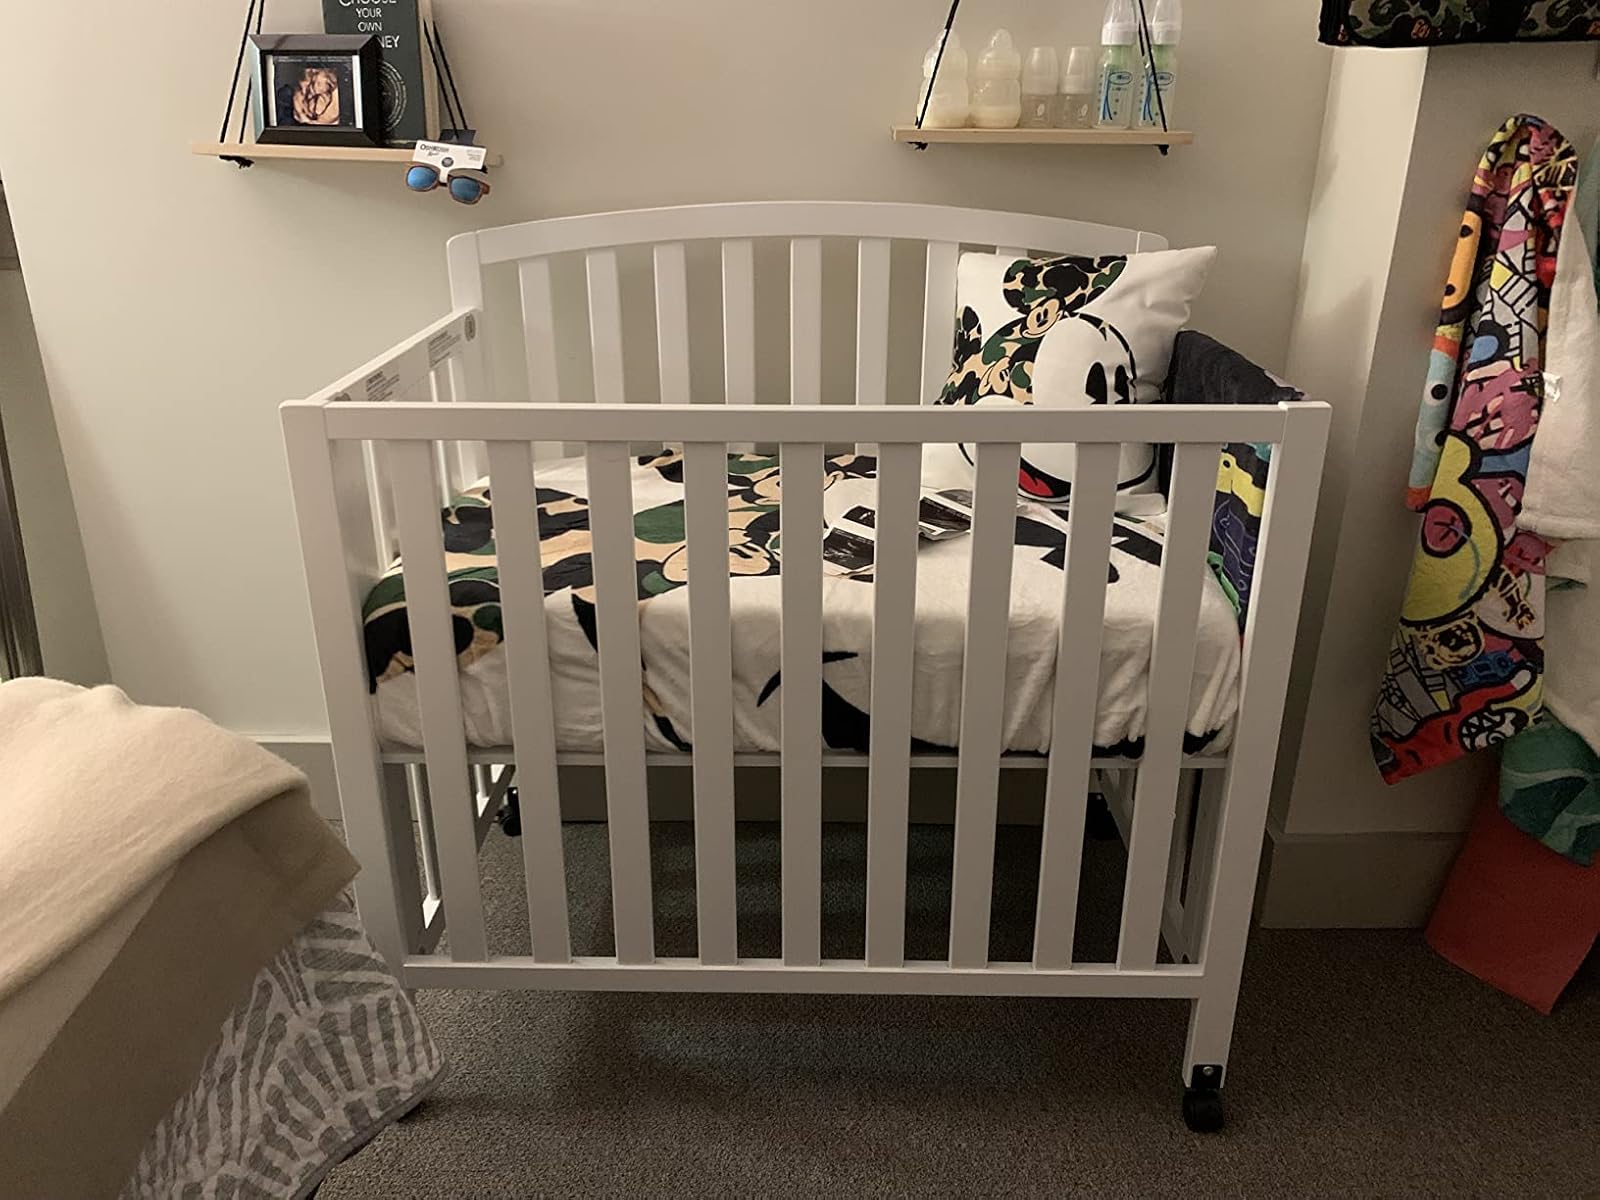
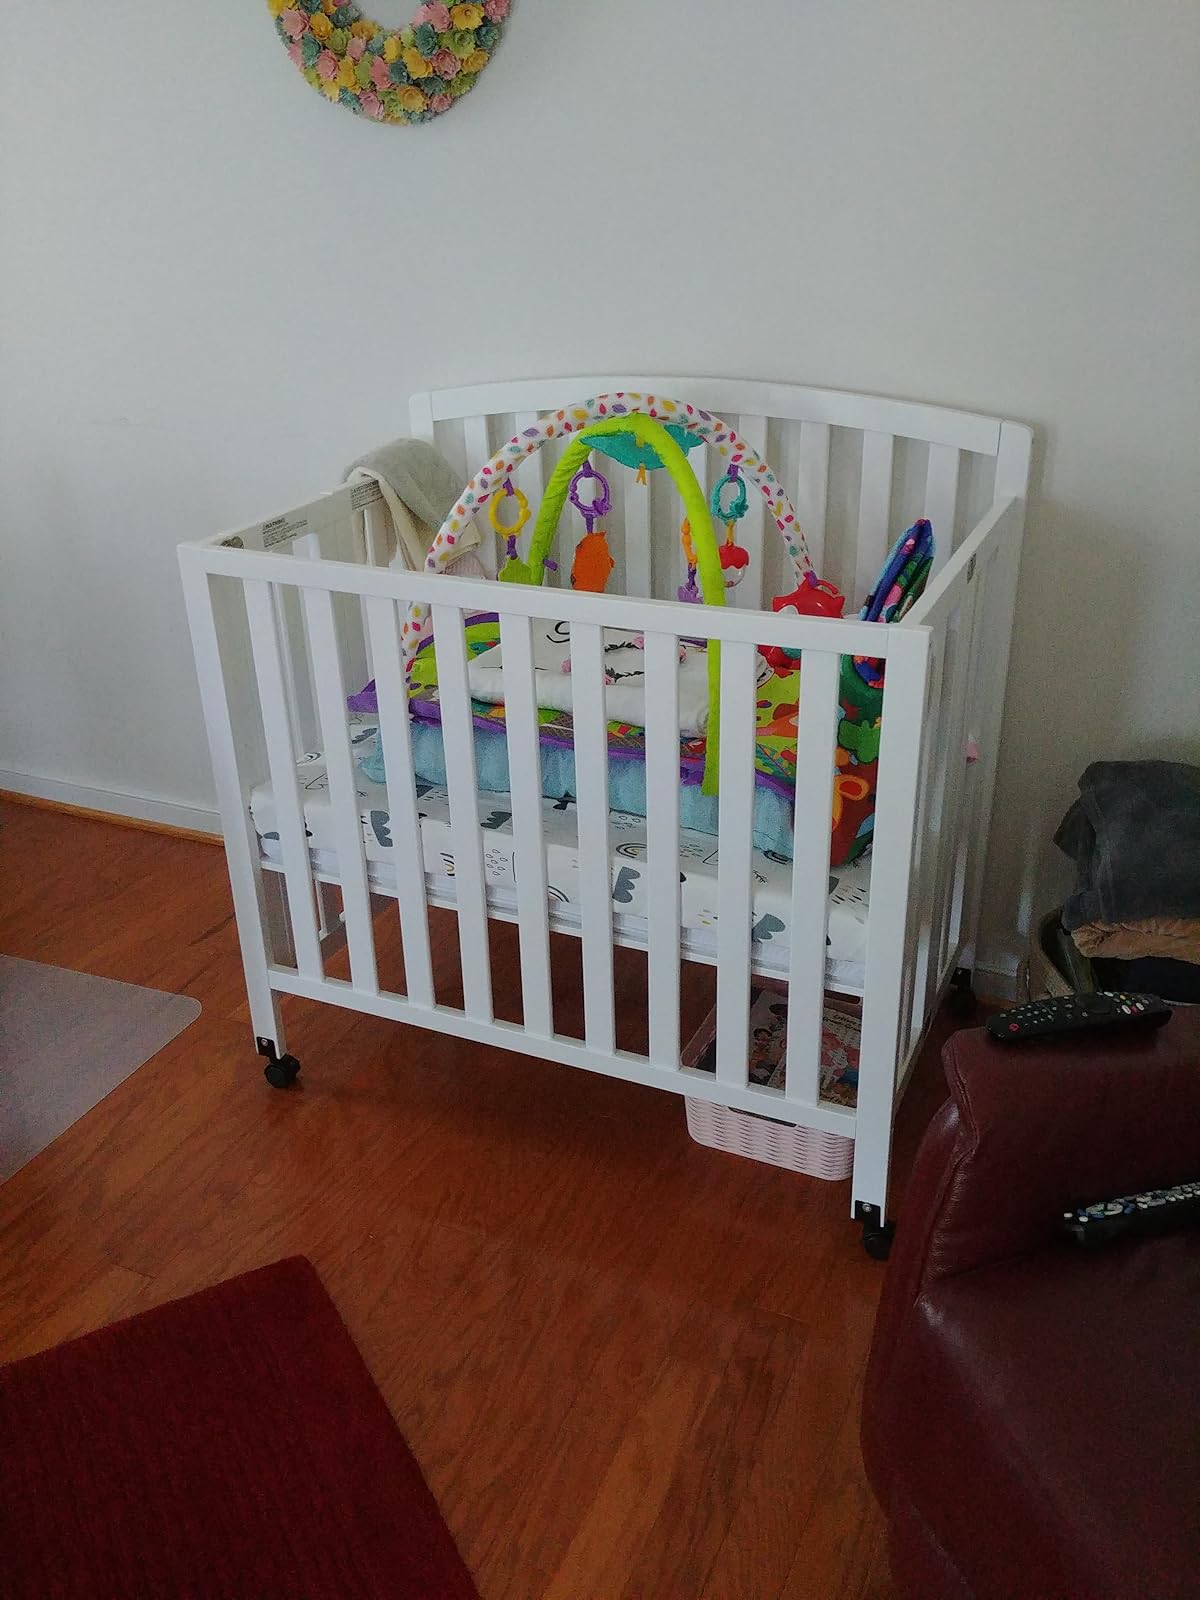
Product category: products_crib
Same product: yes